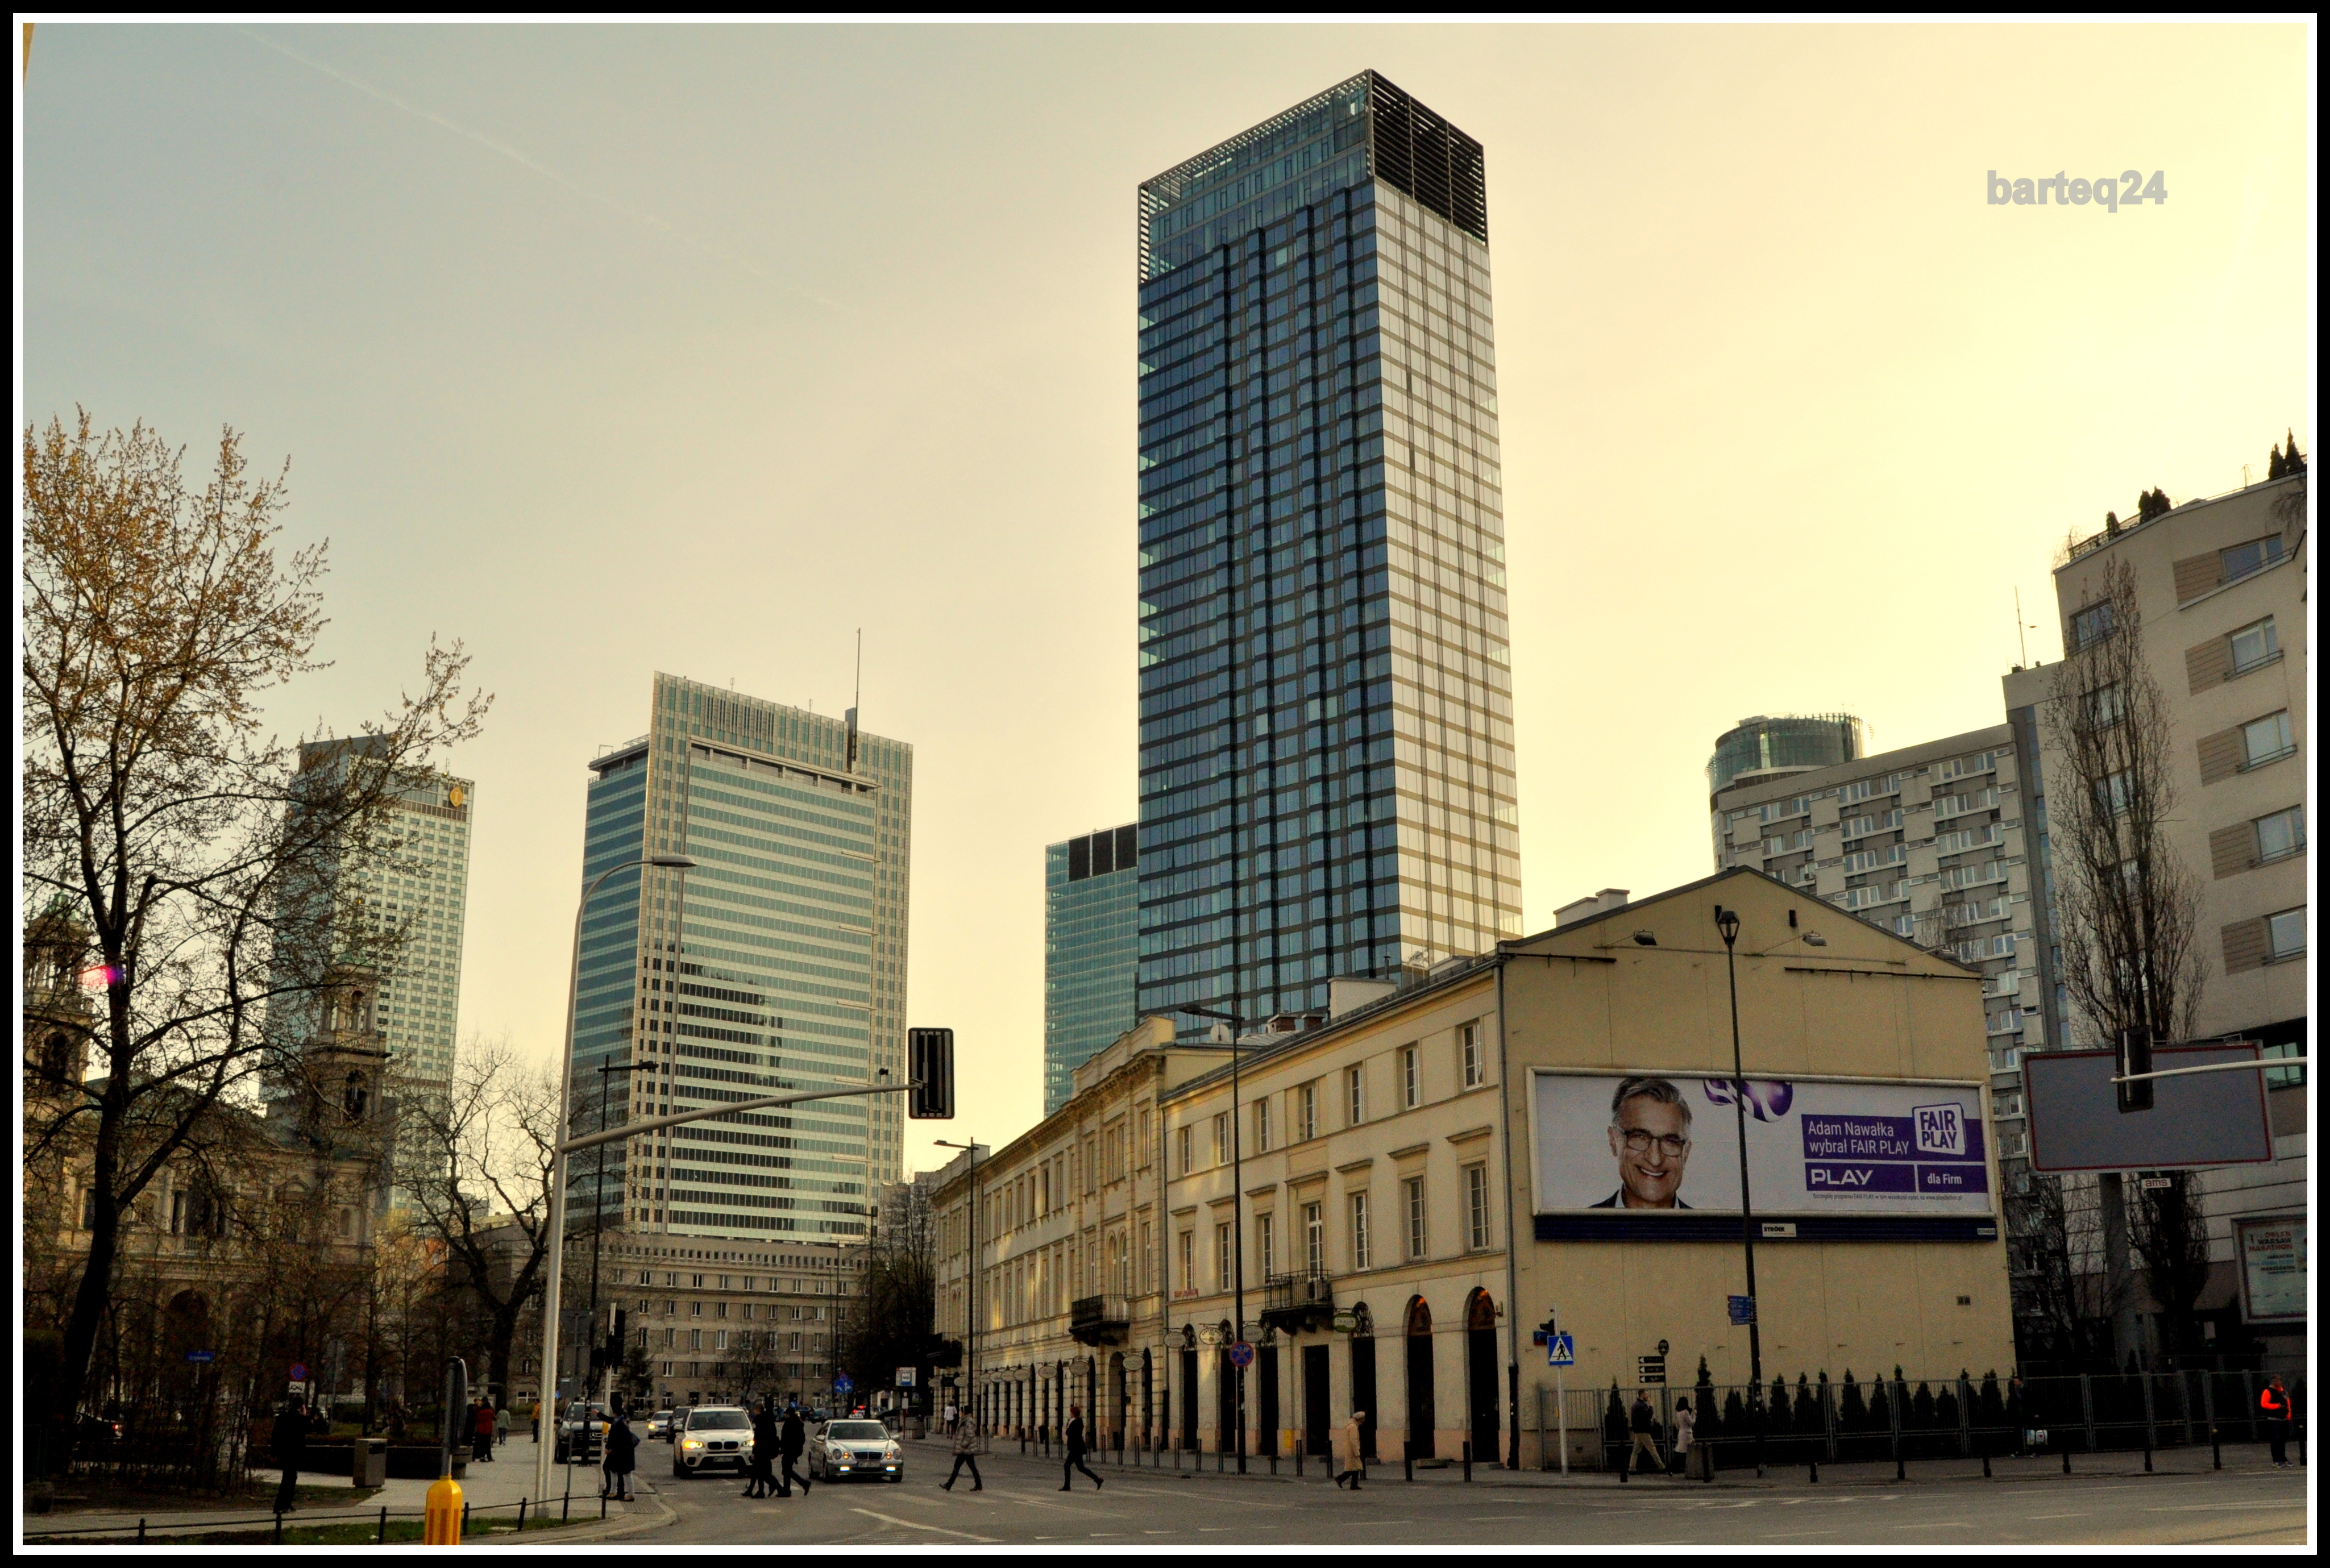
architecture, skyline, street, city, skyscraper, cityscape, downtown, transport, suburb, europe, facade, tower block, poland, europa, polska, warsaw, warszawa, metropolis, mazovia, mazowsze, condominium, neighbourhood, r dmie cie, urban area, residential area, human settlement, metropolitan area